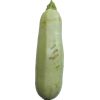
Label: zucchini